Bács-Bodrog County Palace

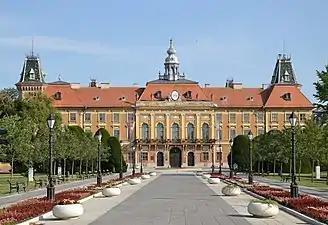

The Bács-Bodrog County Palace, known colloquially as Županija ("lit. The County"), is a representative building housing the municipal institutions of Sombor, city in the northwest of Vojvodina, Serbia. Historically it was built to house institutions of the Bács-Bodrog County. Due to its heritage value, it is listed as a protected cultural monument of the Republic of Serbia. Its eclectic façade dates back to 1882. The building features a ground floor, two upper floors, and a trapezoidal roof with dormer windows, adorned with four large vases with garlands and a central mandorla.